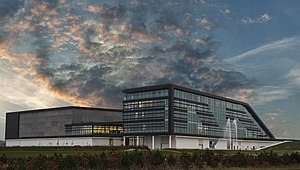
Mascot
MASCOTs hovedkontor i Pårup, vest for Silkeborg.
Mascot International A/S er en international, familieejet tekstilvirksomhed med hovedsæde i Pårup, vest for Silkeborg. MASCOT udvikler, fremstiller og markedsfører arbejdstøj og sikkerhedsfodtøj og er førende i Danmark og blandt de største i Europa. Virksomheden er 100% ejet af familien Grosbøl. MASCOT har egne sælgere i 15 europæiske lande og egne SA8000-certificeret produktionsfaciliteter i Vietnam og Laos. Begge med dansk ledelse.